Southport Pier

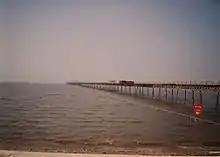
The pier in 2000, shortly before restoration

A year later, on 2 August 1860, the pier was officially opened with a grand procession; at a length of it was the second-longest and first iron-constructed pleasure pier in the country. Waiting rooms for boat passengers were added during the pier's first few years of operation, and a cable-operated tramway had been installed by 1865. The pier was extended to in 1868 and was used by various steamer ships, including those of the "Blackpool, Lytham and Southport Steam Packet Company", with services operating from the pier to resorts including Fleetwood and Llandudno.